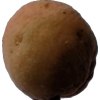
Label: peach